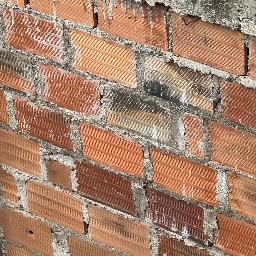
Material: Brick